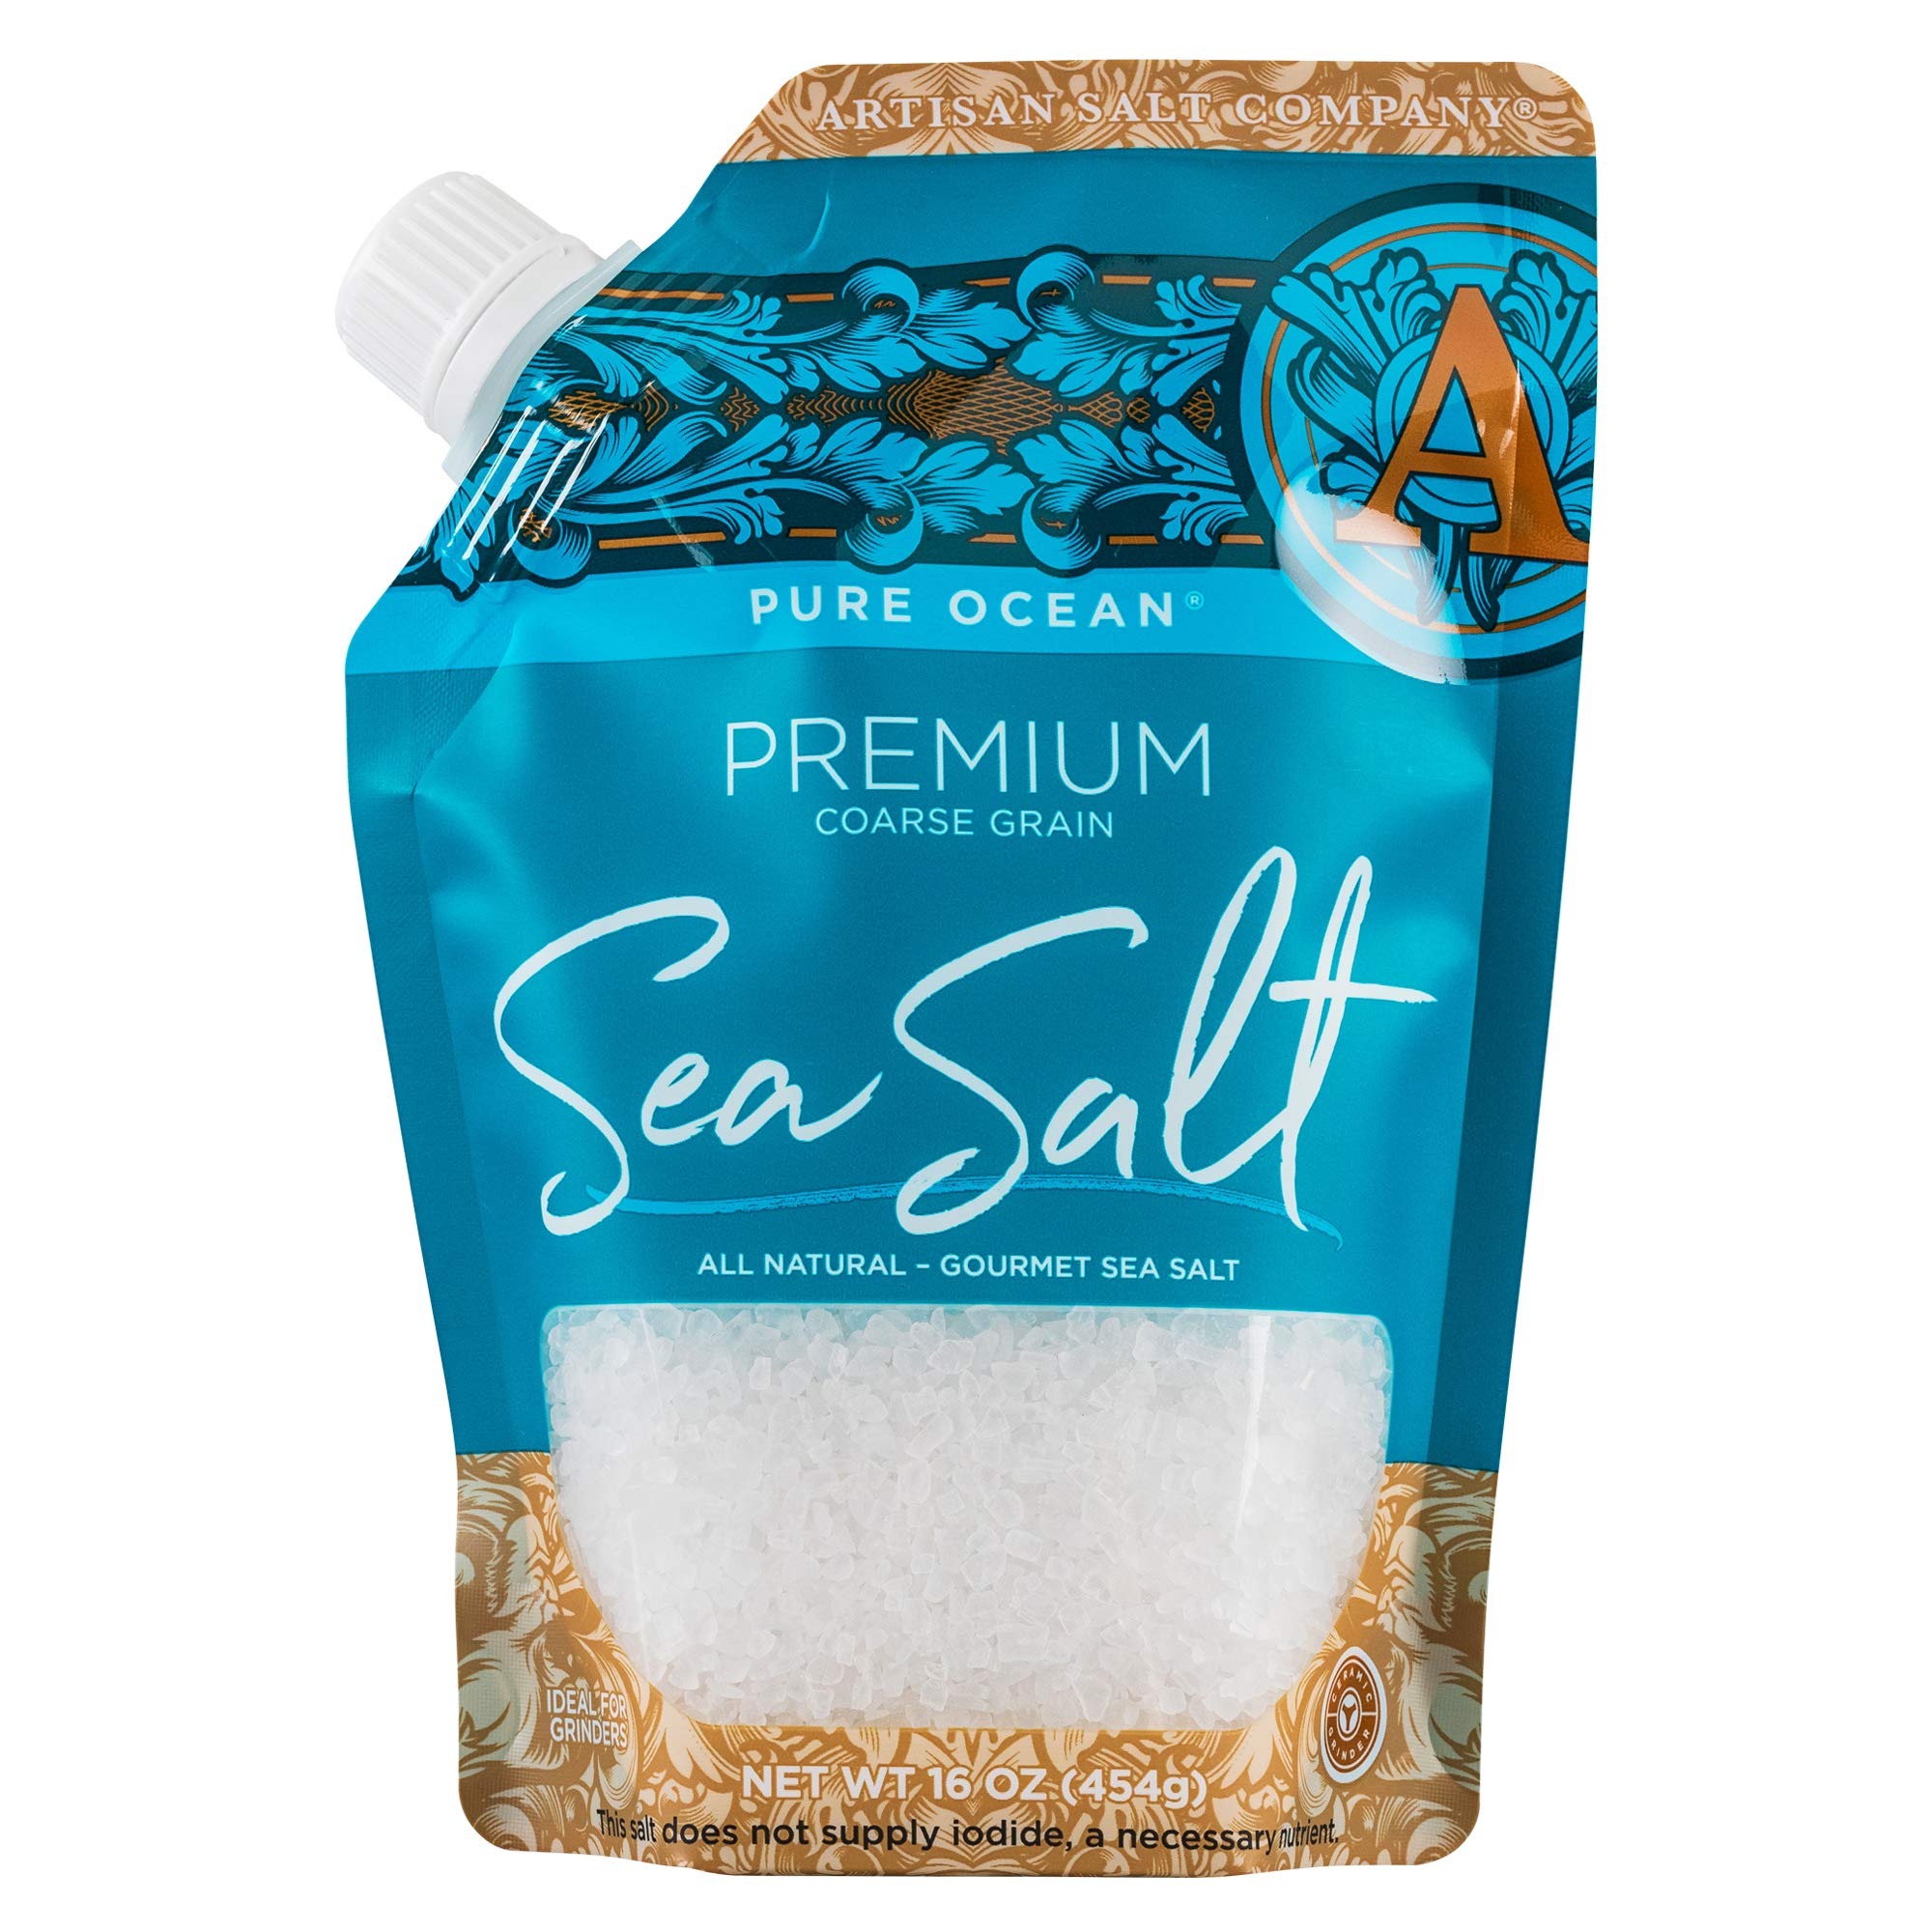
Item Name: SaltWorks Premium Sea Salt, Coarse, Artisan Pour Spout Pouch, Pure Ocean, 16 Ounce
Bullet Point 1: PREMIUM SEA SALT: An ideal substitute to everyday salt, the clean taste of Pure Ocean is a great way to add flavor to your cooking and baking experience
Bullet Point 2: NATURAL SOURCE: Pure Ocean is collected, naturally filtered and then solar evaporated from the purest saltwater from the Atlantic Ocean
Bullet Point 3: POUR-SPOUT POUCH: Available in a smaller bulk option, our kitchen and pantry friendly pour-spout pouch makes refilling grinders easy
Bullet Point 4: ARTISAN COLLECTION: Pure Ocean is part of SaltWorks Artisan line featuring all-natural traditional salts, artisanal finishing salts and delicious smoked salts
Bullet Point 5: COMMITTED TO QUALITY: We’re passionate about producing gourmet sea salts that are organic compliant, OU Kosher certified, non-GMO, chemical free, allergen free and gluten free
Value: 16.0
Unit: Ounce

Price: 18.99